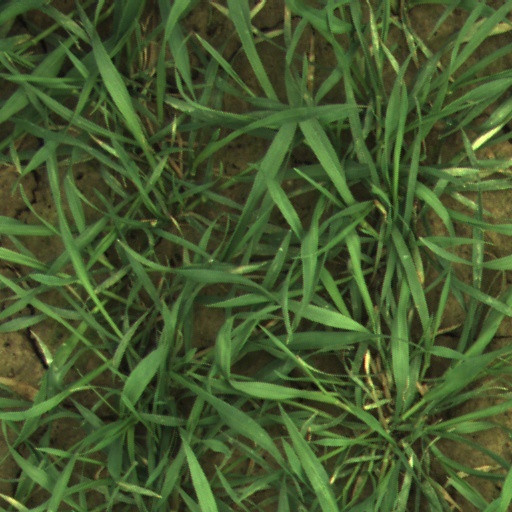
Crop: wheat